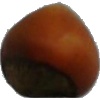
Label: Nut Forest 1